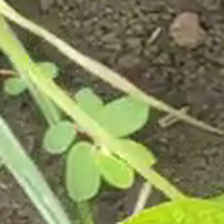
Weed species: Choti_dudhi_(Euphorbia_hirta)